United Spinal Association

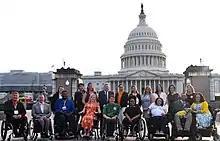
United Spinal Association staff and members at the 2019 Roll on Capitol Hill annual disability advocacy event

United Spinal Association is a nonprofit membership, disability rights and veterans service organization in the United States. It was formed in 1946 as Eastern Paralyzed Veterans Association by a group of paralyzed World War II veterans from New York City.